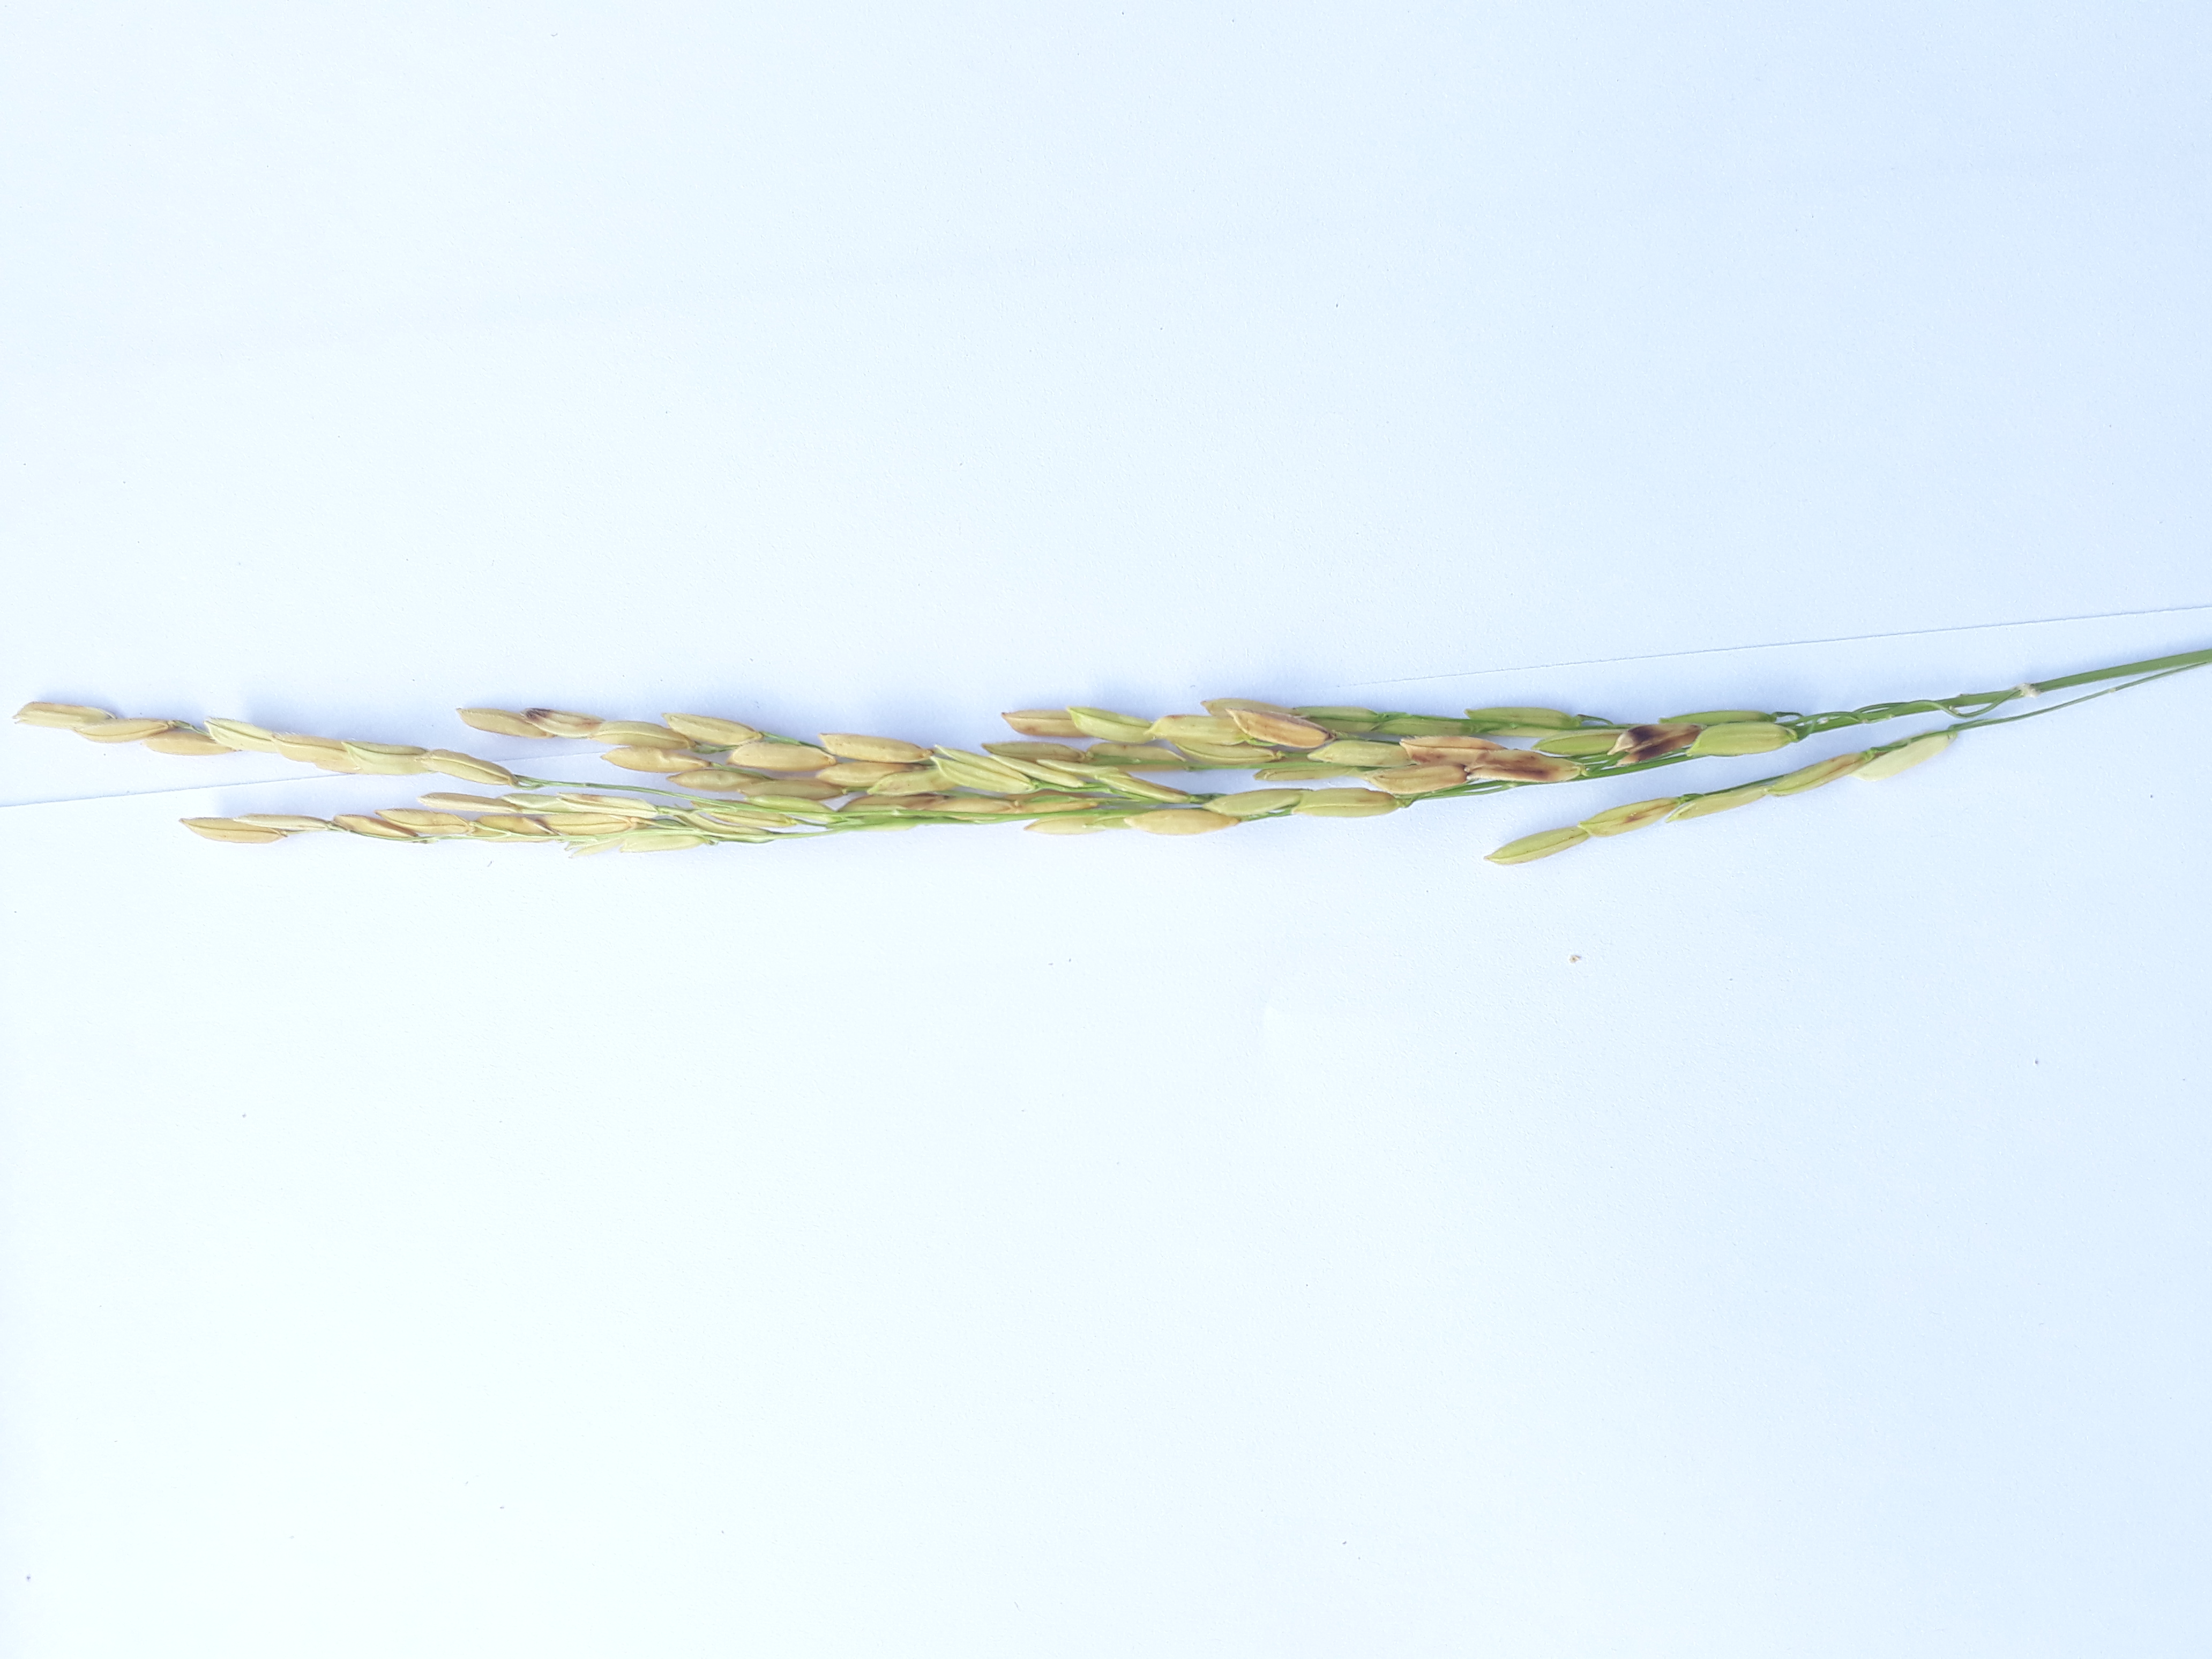
Label: Mild